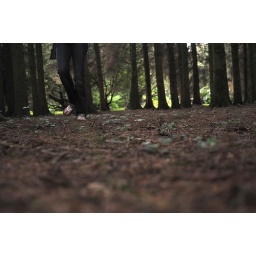
Mandi walking in the forest